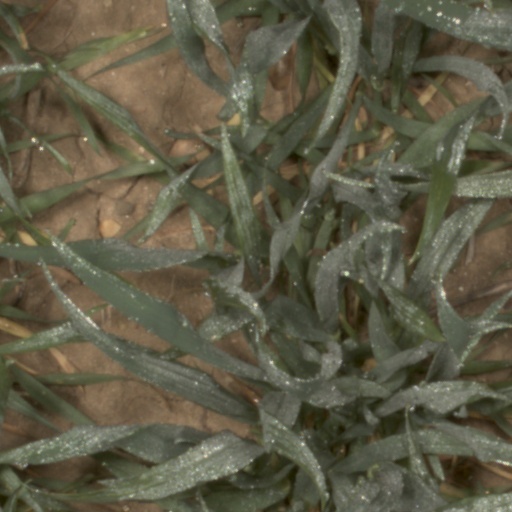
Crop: wheat